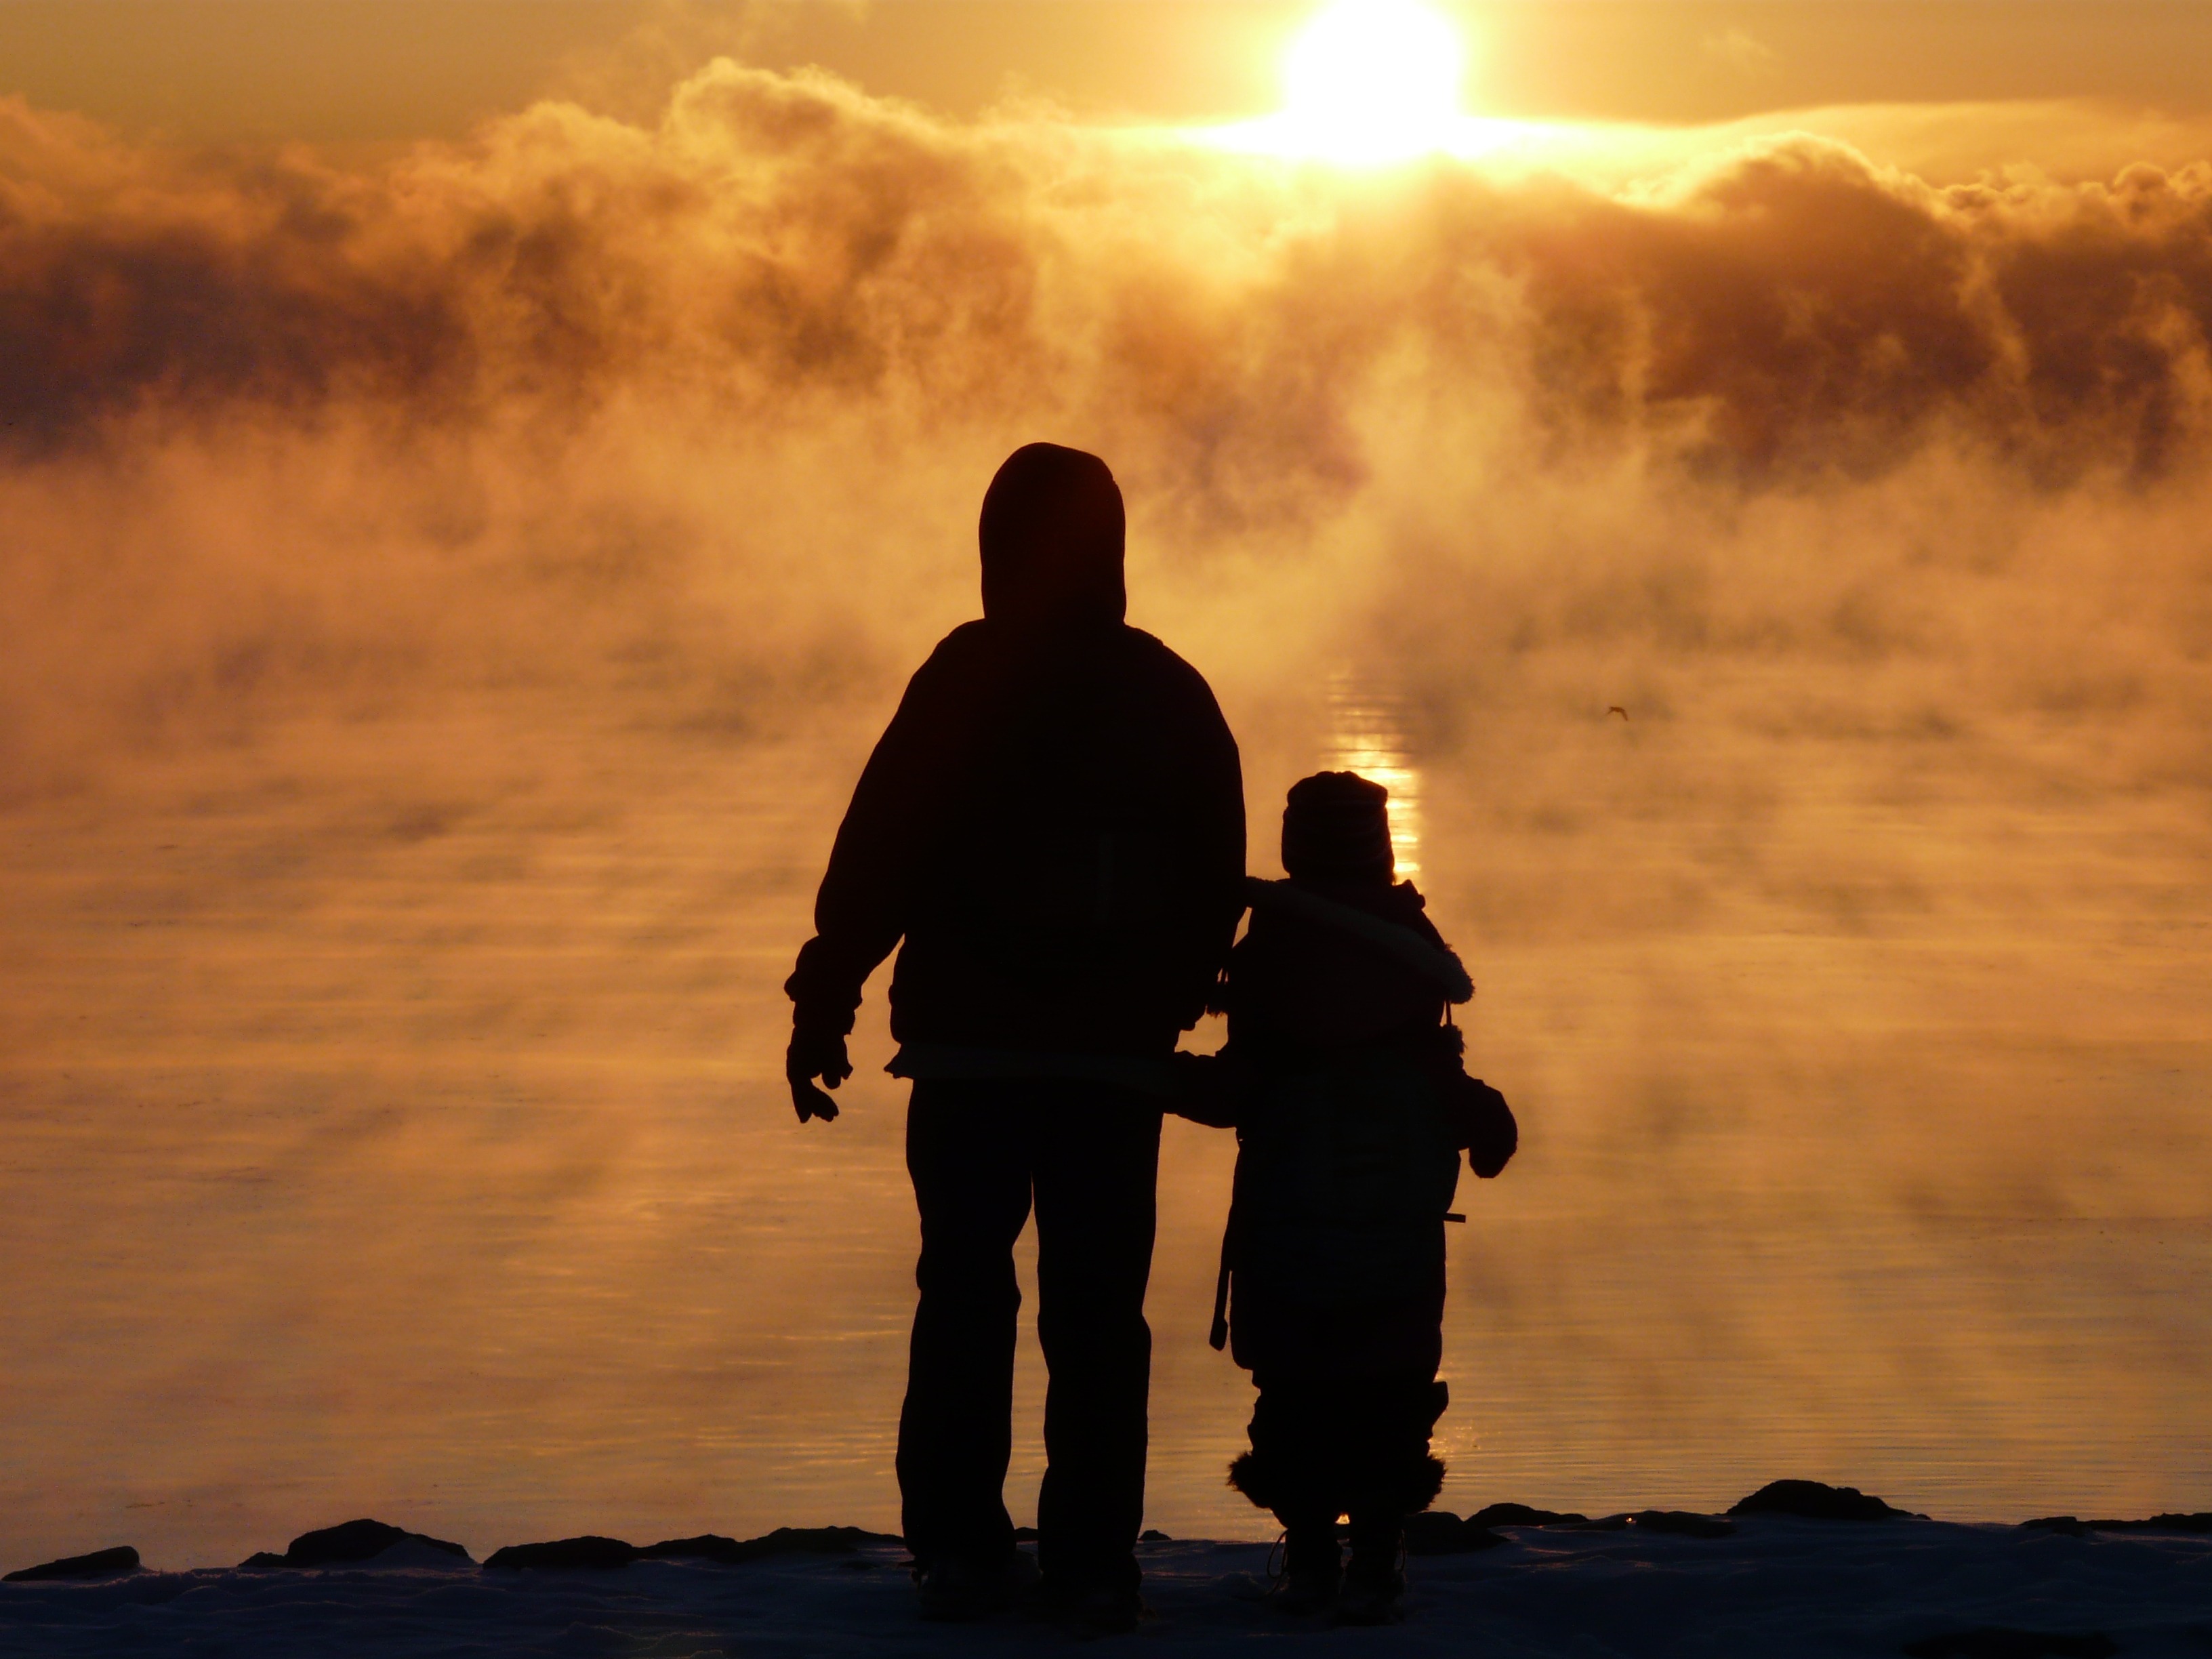
sea, horizon, silhouette, outline, cloud, sky, sun, fog, sunrise, sunset, mist, sunlight, morning, lake, dawn, dusk, evening, golden, symbol, together, holding, family, hands, silhouettes, lake ontario, father son, atmospheric phenomenon, humber bay